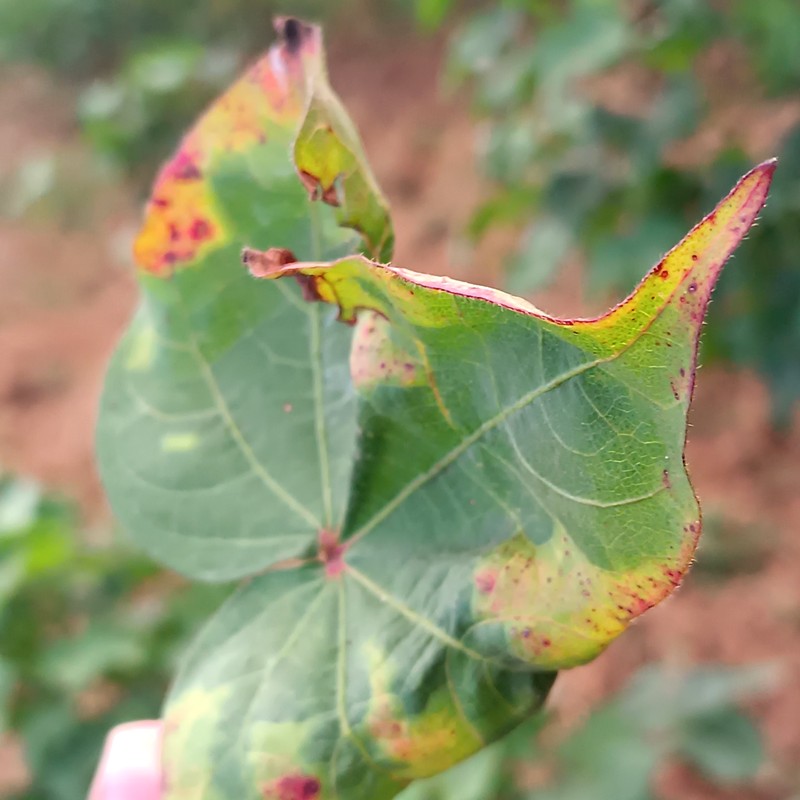
Label: Leaf Redding